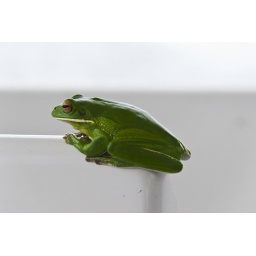
A white-lipped tree frog accompanied us on a boat trip in the Daintree, Qld Australia